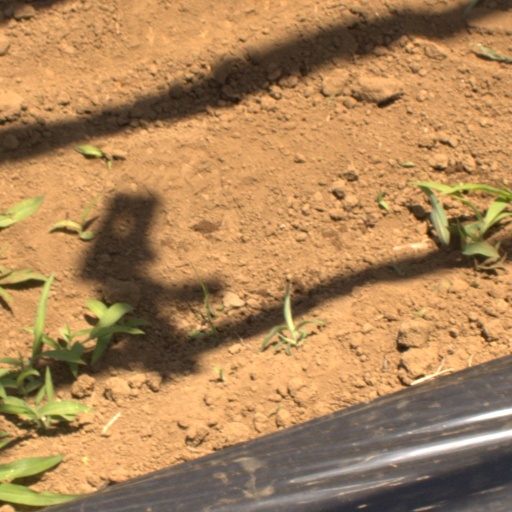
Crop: Jerusalem artichoke